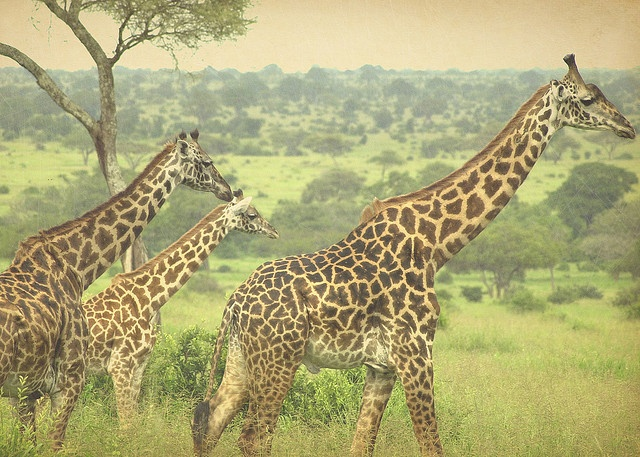
A group of giraffes walk about on a grassy plain.
three giraffes some green bushes and trees and a hill
Small herd of giraffes in their natural habitat
A group of giraffes that are standing in the grass.
The three giraffes are walking together on the grasslands.